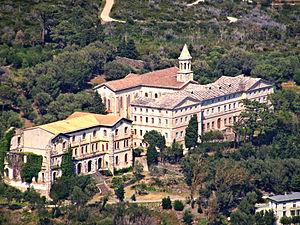
Brando est une commune française située dans la circonscription départementale de la Haute-Corse et le territoire de la collectivité de Corse. Elle appartient à l'ancienne piève de Brando dont elle était le chef-lieu, dans le Cap Corse.